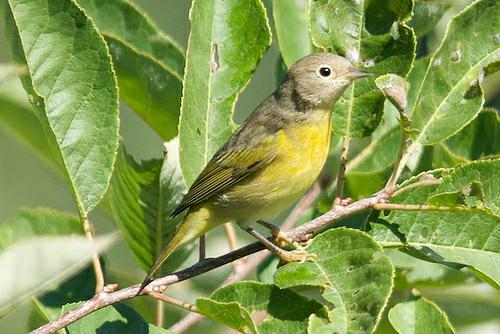
A photo of a nashville warbler